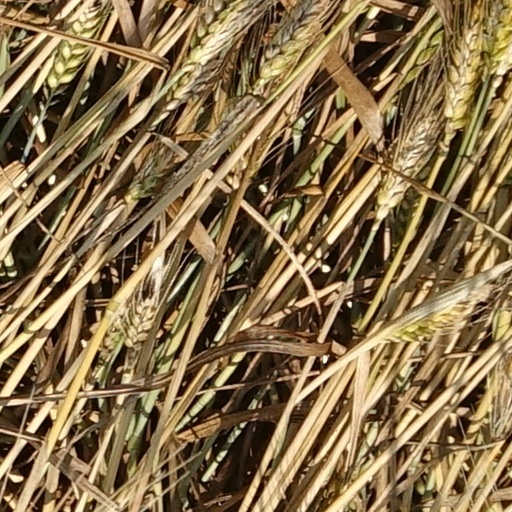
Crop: wheat